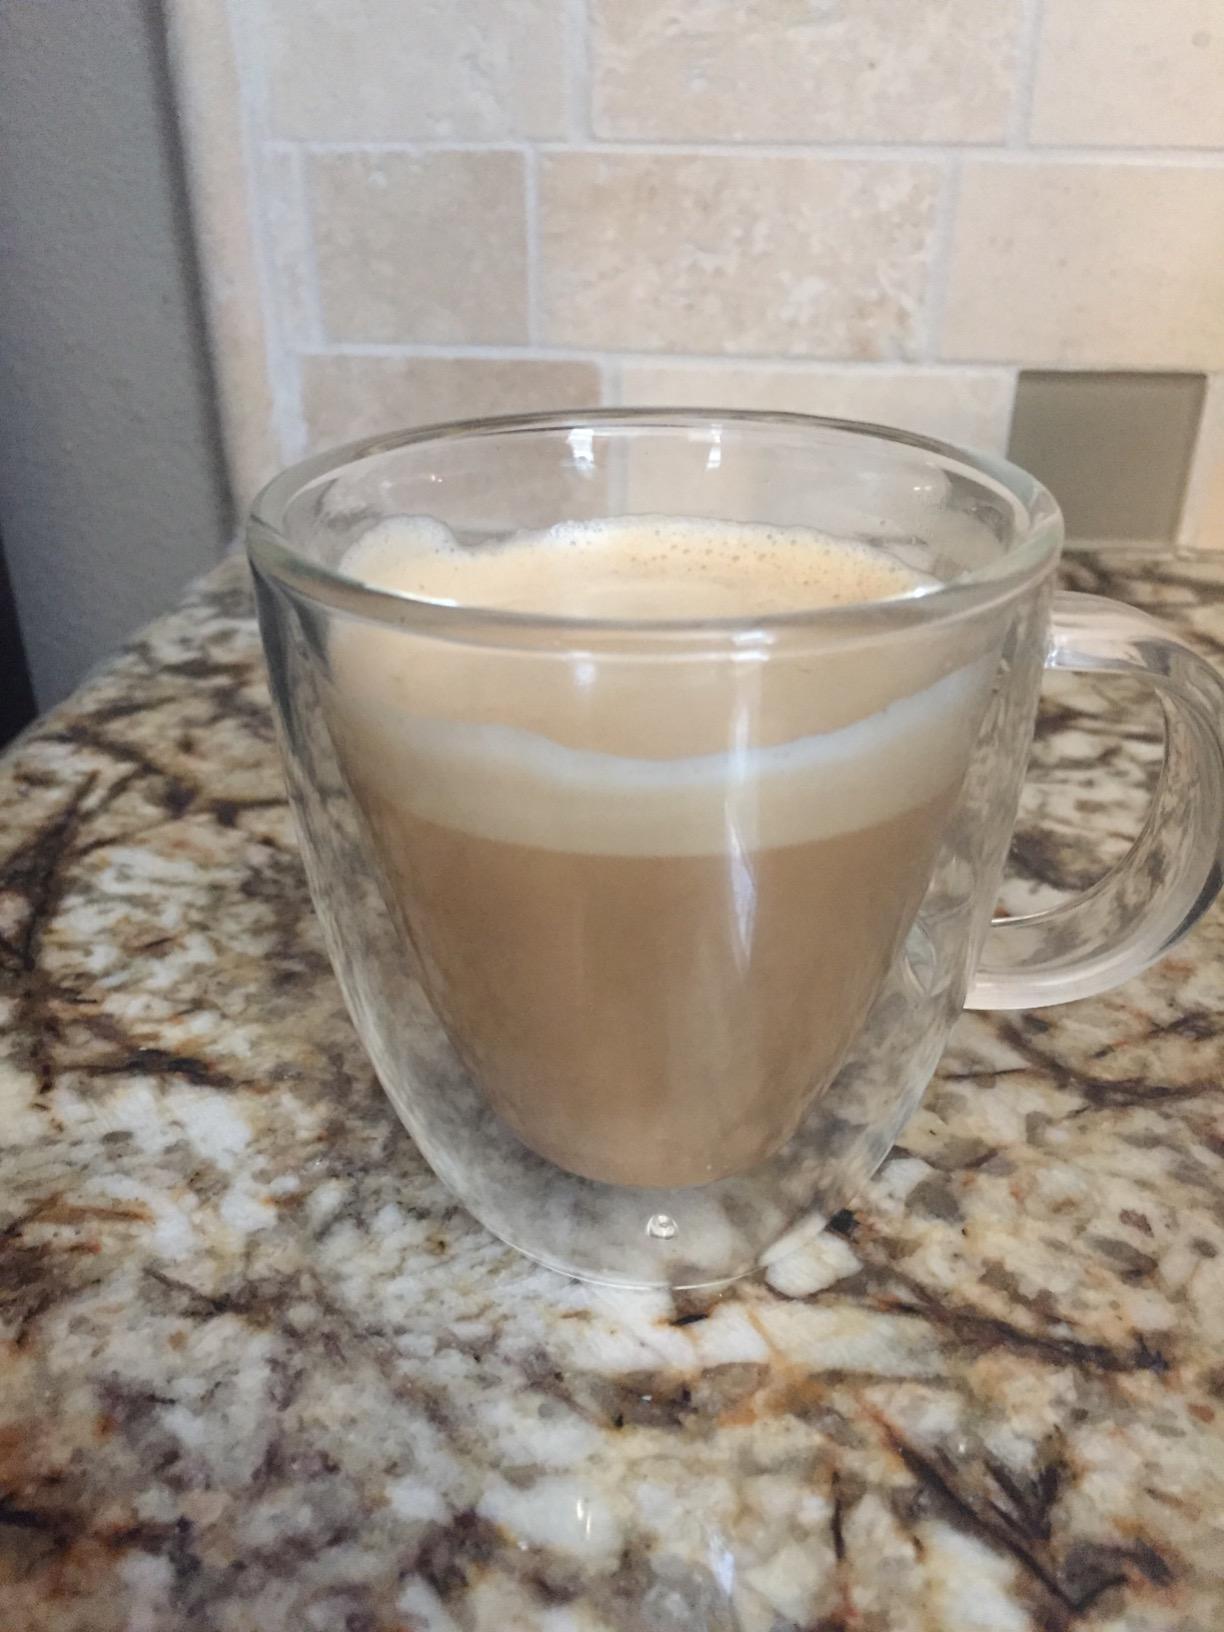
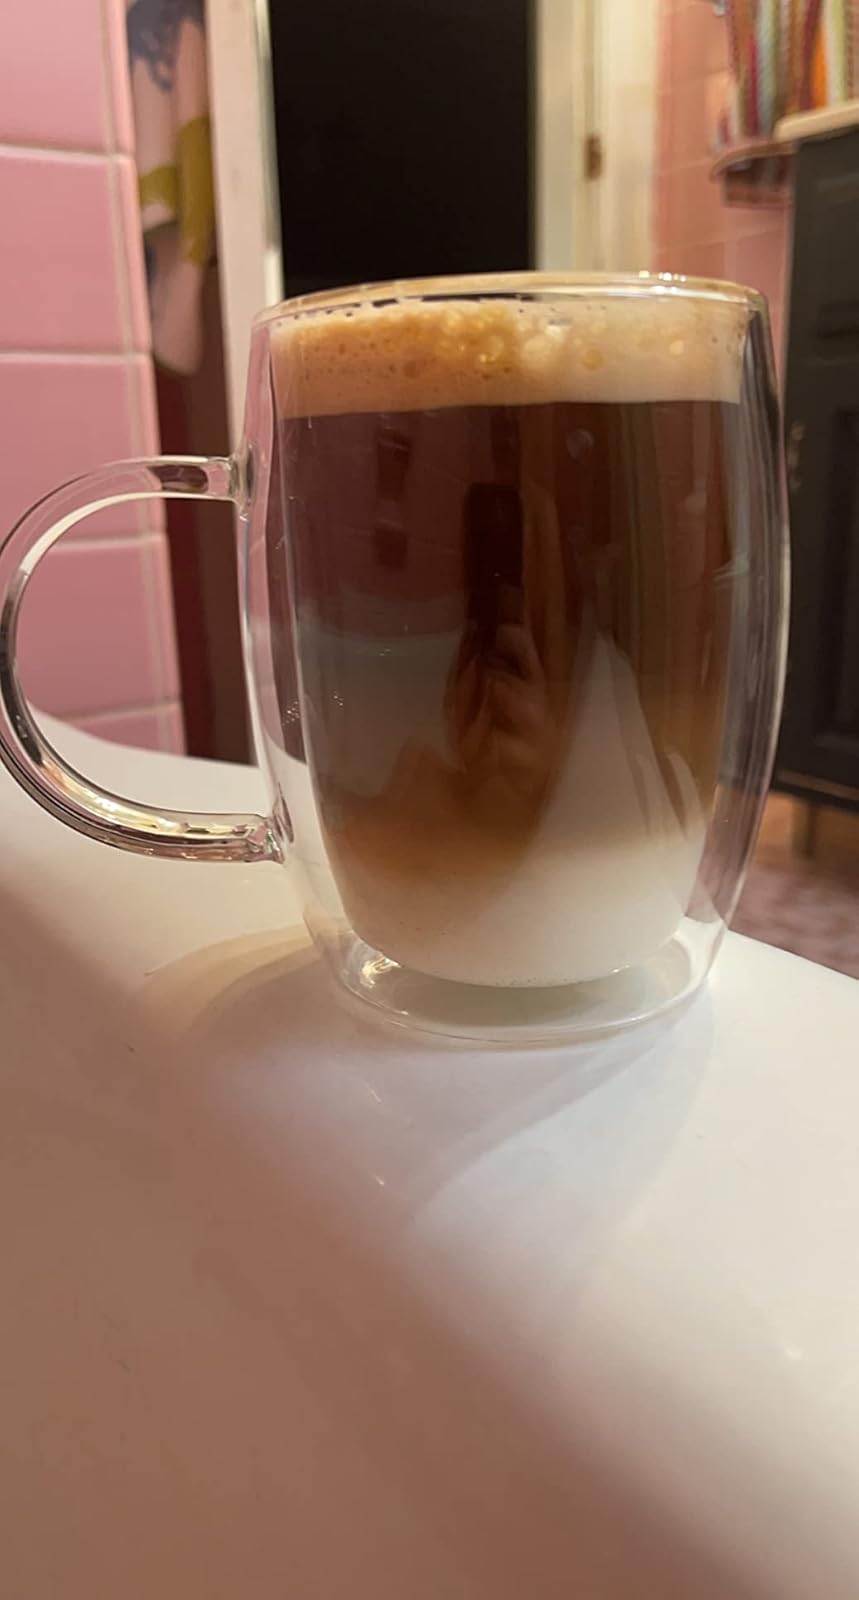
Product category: items_mug
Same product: no